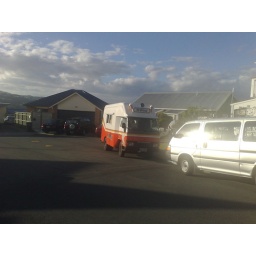
Friday, 20 March 2009 18:11:44 Today, walking home, I found the icecream truck in front of my house